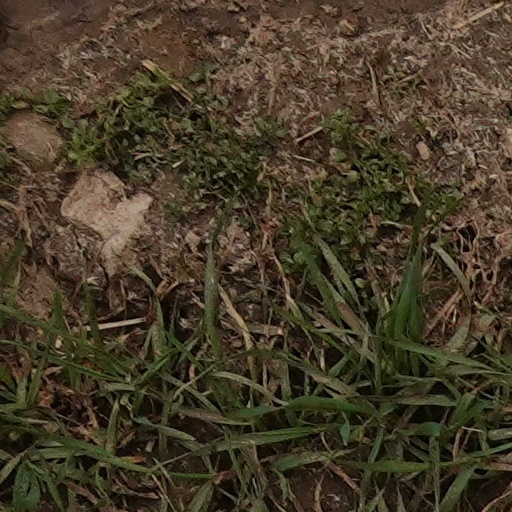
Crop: wheat